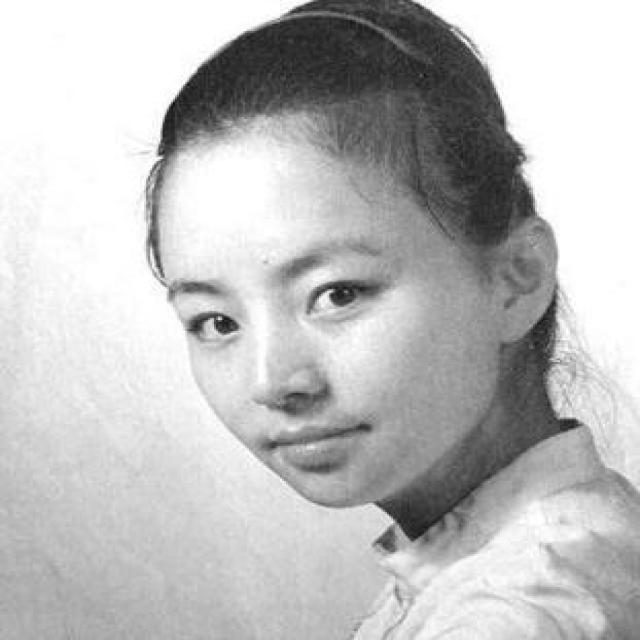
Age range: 13-20